The Amazing Race en Discovery Channel 1

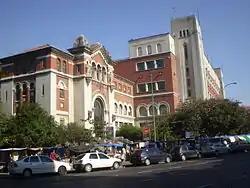
At the Museo Argentino de Ciencias Naturales, teams had to build a "Tyrannosaurus rex".

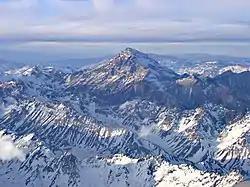
The viewpoint of Aconcagua in Mendoza Province was the third Pit Stop.

In this season's only Fast Forward, one team had to arrange 1,000 toy soldiers to make 25 rows with 40 soldiers in each to win the Fast Forward award.